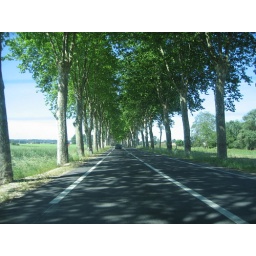
tree lined rural road in the languedoc region of France